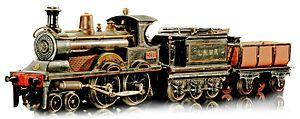
Bing ou Gebrüder Bing est une entreprise allemande fondée par les frères Ignaz et Adolf Bing en 1863 à Nuremberg. À l'origine, l'entreprise fabrique des ustensiles de cuisine en métal, par la suite, elle se spécialise dans la fabrication de jouets fonctionnant à la vapeur. Elle ferme ses portes en 1933.